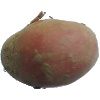
Label: red_potato